Gfinity

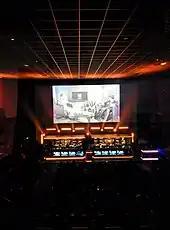
The Gfinity London Open 2015

Gfinity was founded in 2012 and merged with online league and tournament platform the Warped Gaming League (WGL) in 2013. The company held its first event G1 in July 2013, followed by G2 in October and G3 in August 2014, which included $30,000 "Call of Duty", $7,500 "FIFA" and $15,000 "StarCraft" tournaments. In February 2015, Gfinity hosted the "Call of Duty" European Championships at London's Royal Opera House. The following month, it partnered with cinema chain Vue to open the UK's first dedicated esports venue for the inaugural Gfinity Championships, which included tournaments for "Hearthstone", "FIFA" and "". The event, which included 23 weekly tournaments, attracted over 58 million viewers.